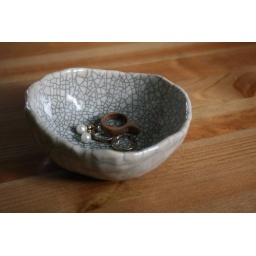
raku fired pinch pot in crackle white